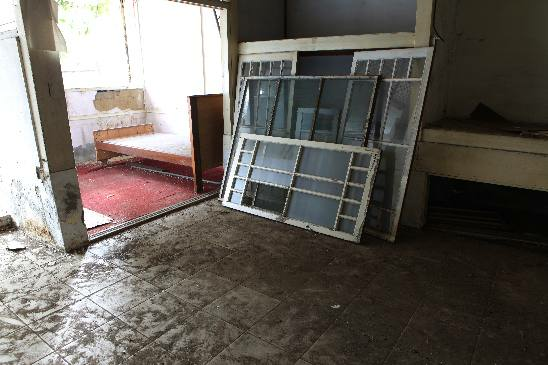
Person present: No